Louisiana Ragin' Cajuns baseball

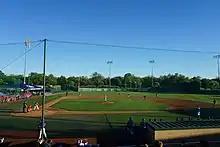
Louisiana playing at UT Arlington in 2019

The Louisiana Ragin Cajuns have had 114 Major League Baseball Draft selections since the draft began in 1965.